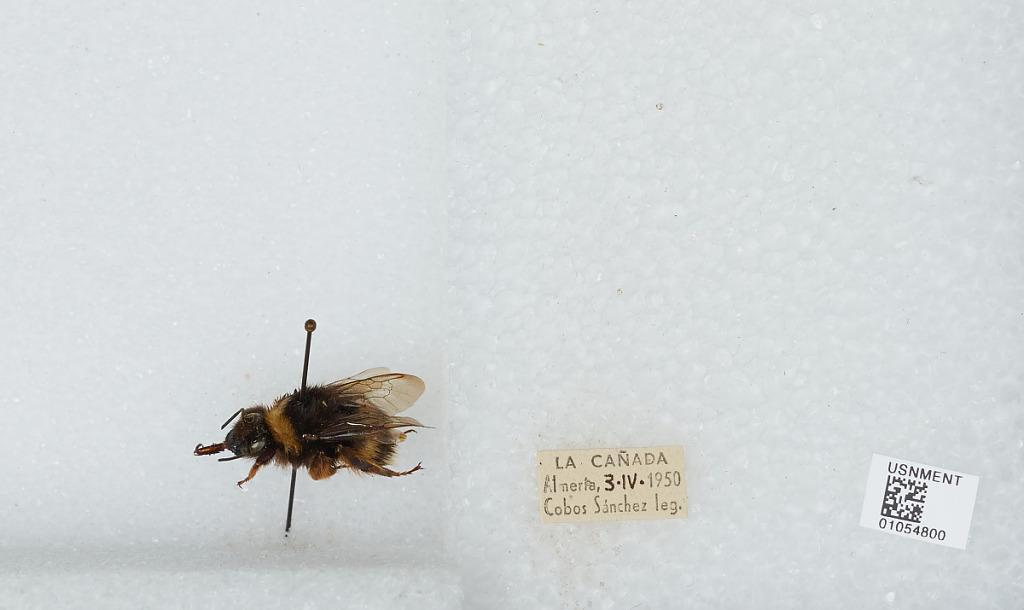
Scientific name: Bombus sp.
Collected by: Sanchez & Cobos
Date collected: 1950-4-3
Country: Spain
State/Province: Andalusia
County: Almeria
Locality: La Canada
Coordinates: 36.8388, -2.40675